Jennifer Carroll

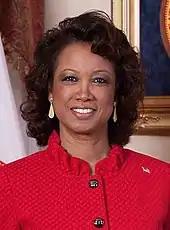
Carroll's official Lt. Governor portrait

Carroll was born in Port of Spain, Trinidad and Tobago. She moved to the United States at the age of eight, and graduated from Uniondale High School in Uniondale, New York in 1977. She enlisted in the U.S. Navy in 1979. After serving as an aviation machinist's mate (jet engine mechanic), she was selected for the Enlisted Commissioning Program, becoming an Aviation Maintenance Duty Officer in 1985. She retired from the U.S. Navy in 1999 as a lieutenant commander.